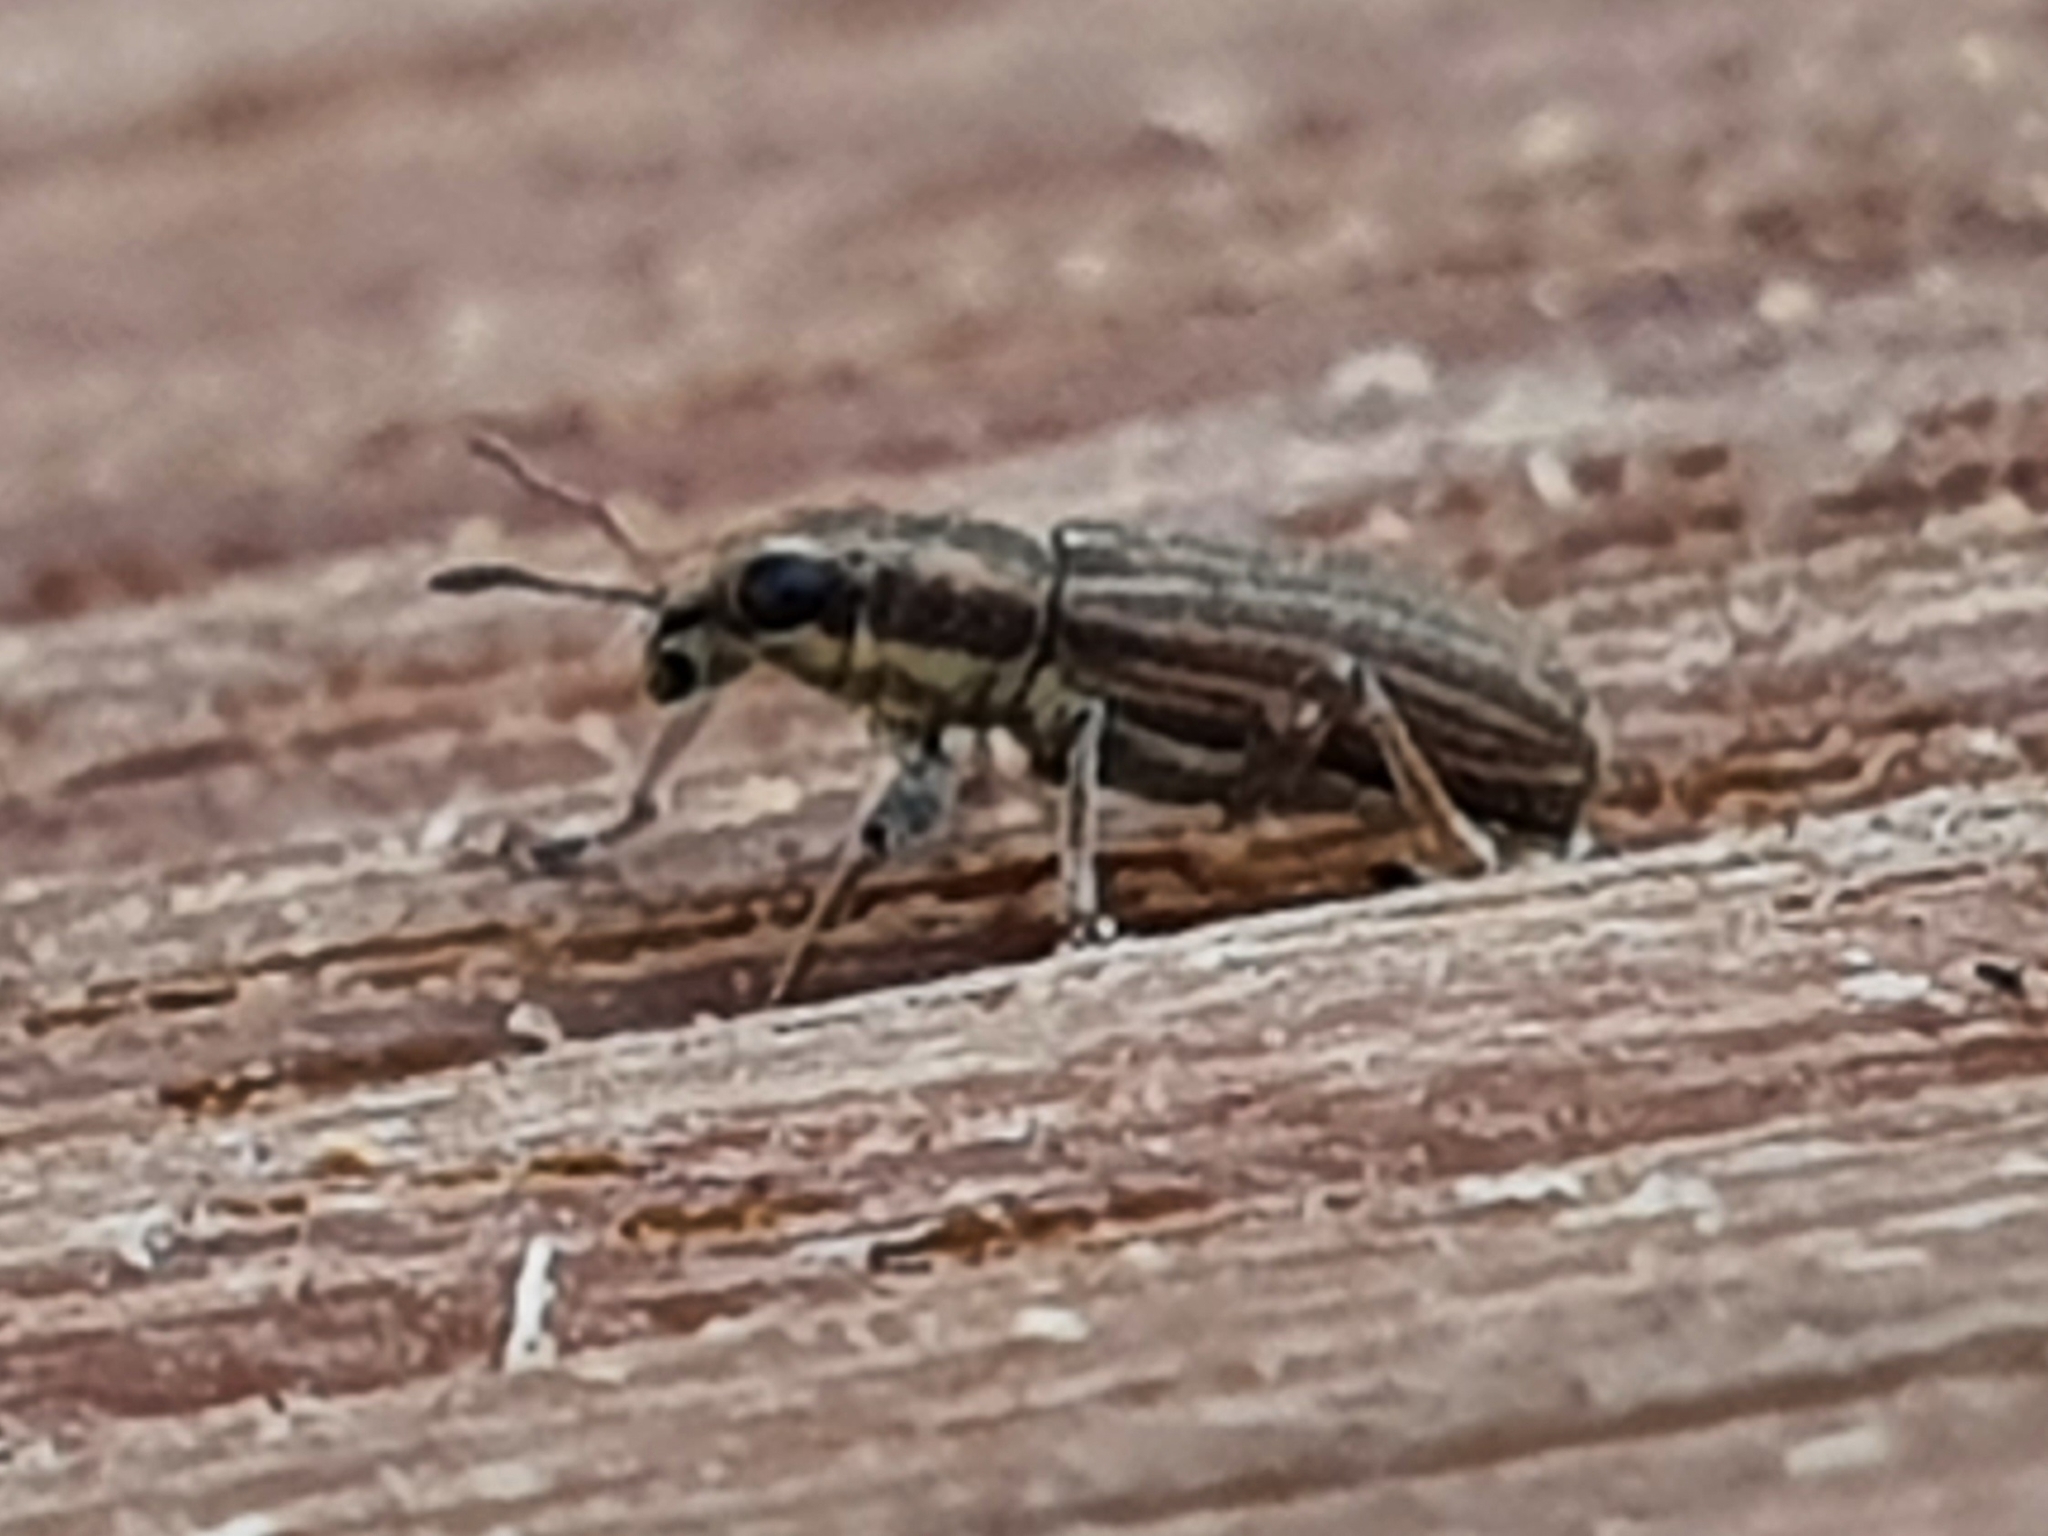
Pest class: pea_leaf_weevil